Hip-hop

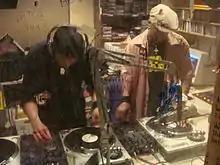
Two DJs work the turntables and mixer

The rhythmic speech of rap is an ancient practice, first codified by the Greeks. In 20th-century Western music, it was a widely used practice in everything from sprechstimme to the talking blues. The roots of rapping in African-American music are easily traced to the griots in West African culture. Bo Diddley made several influential talking records, and the gospel group The Jubalaires' 1946 song "Noah" is frequently seen as a forerunner of rap. Other notable talking records were Muhammad Ali's "I Am the Greatest" (1963) and Pigmeat Markham's "Here Comes the Judge" (1968). Ali's patter was an enormous influence on hip-hop. He was known as a "rhyming trickster" due to the funky delivery of his boasts, trash talk, and indelible phrases. Many of his monologues were freestyle improvisations which would become a vital skill Old-school hip-hop rappers.